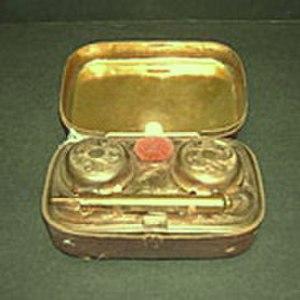
Un essuie-plume pour l’écriture est un accessoire qui permet de retirer de la pointe de la plume l’agglomérat de particules arrachées de la feuille de papier qui empêche l’arrivée de l’encre ou qui l’étale en un trait plus gros.